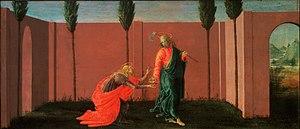
Noli me tangere est la traduction latine par saint Jérôme de l'adresse Μή μου ἅπτου dans l'Évangile selon Jean. L’adresse est faite par Jésus ressuscité à Marie-Madeleine.